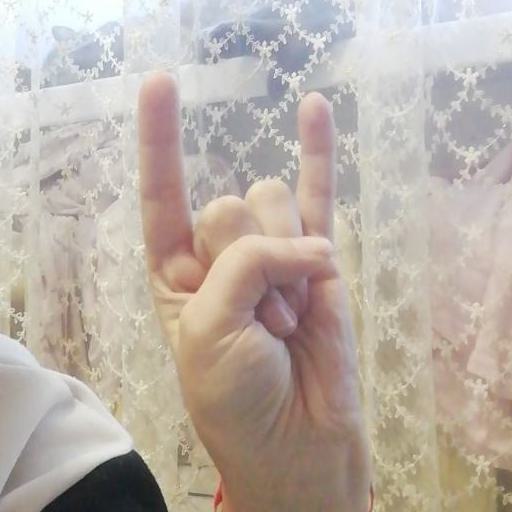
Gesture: rock